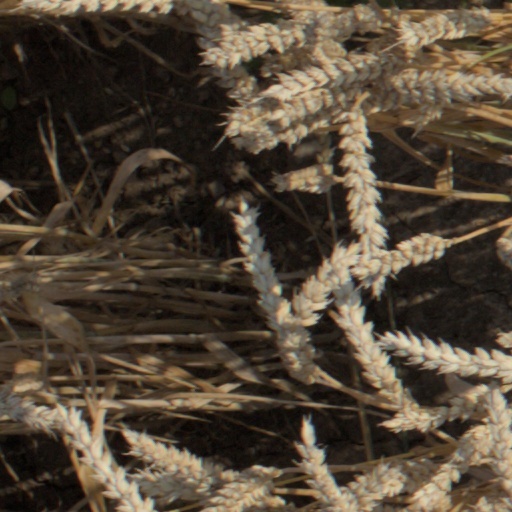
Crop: wheat